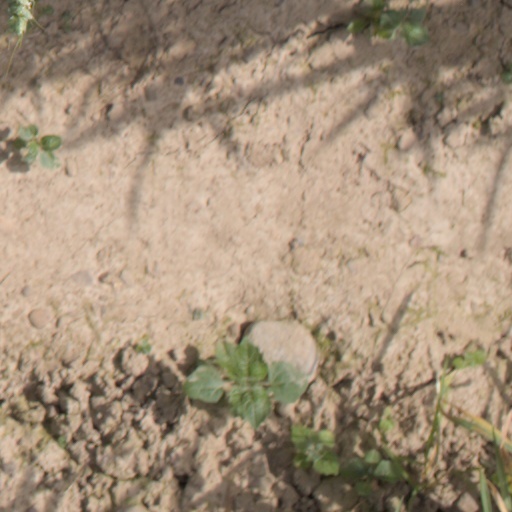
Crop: wheat